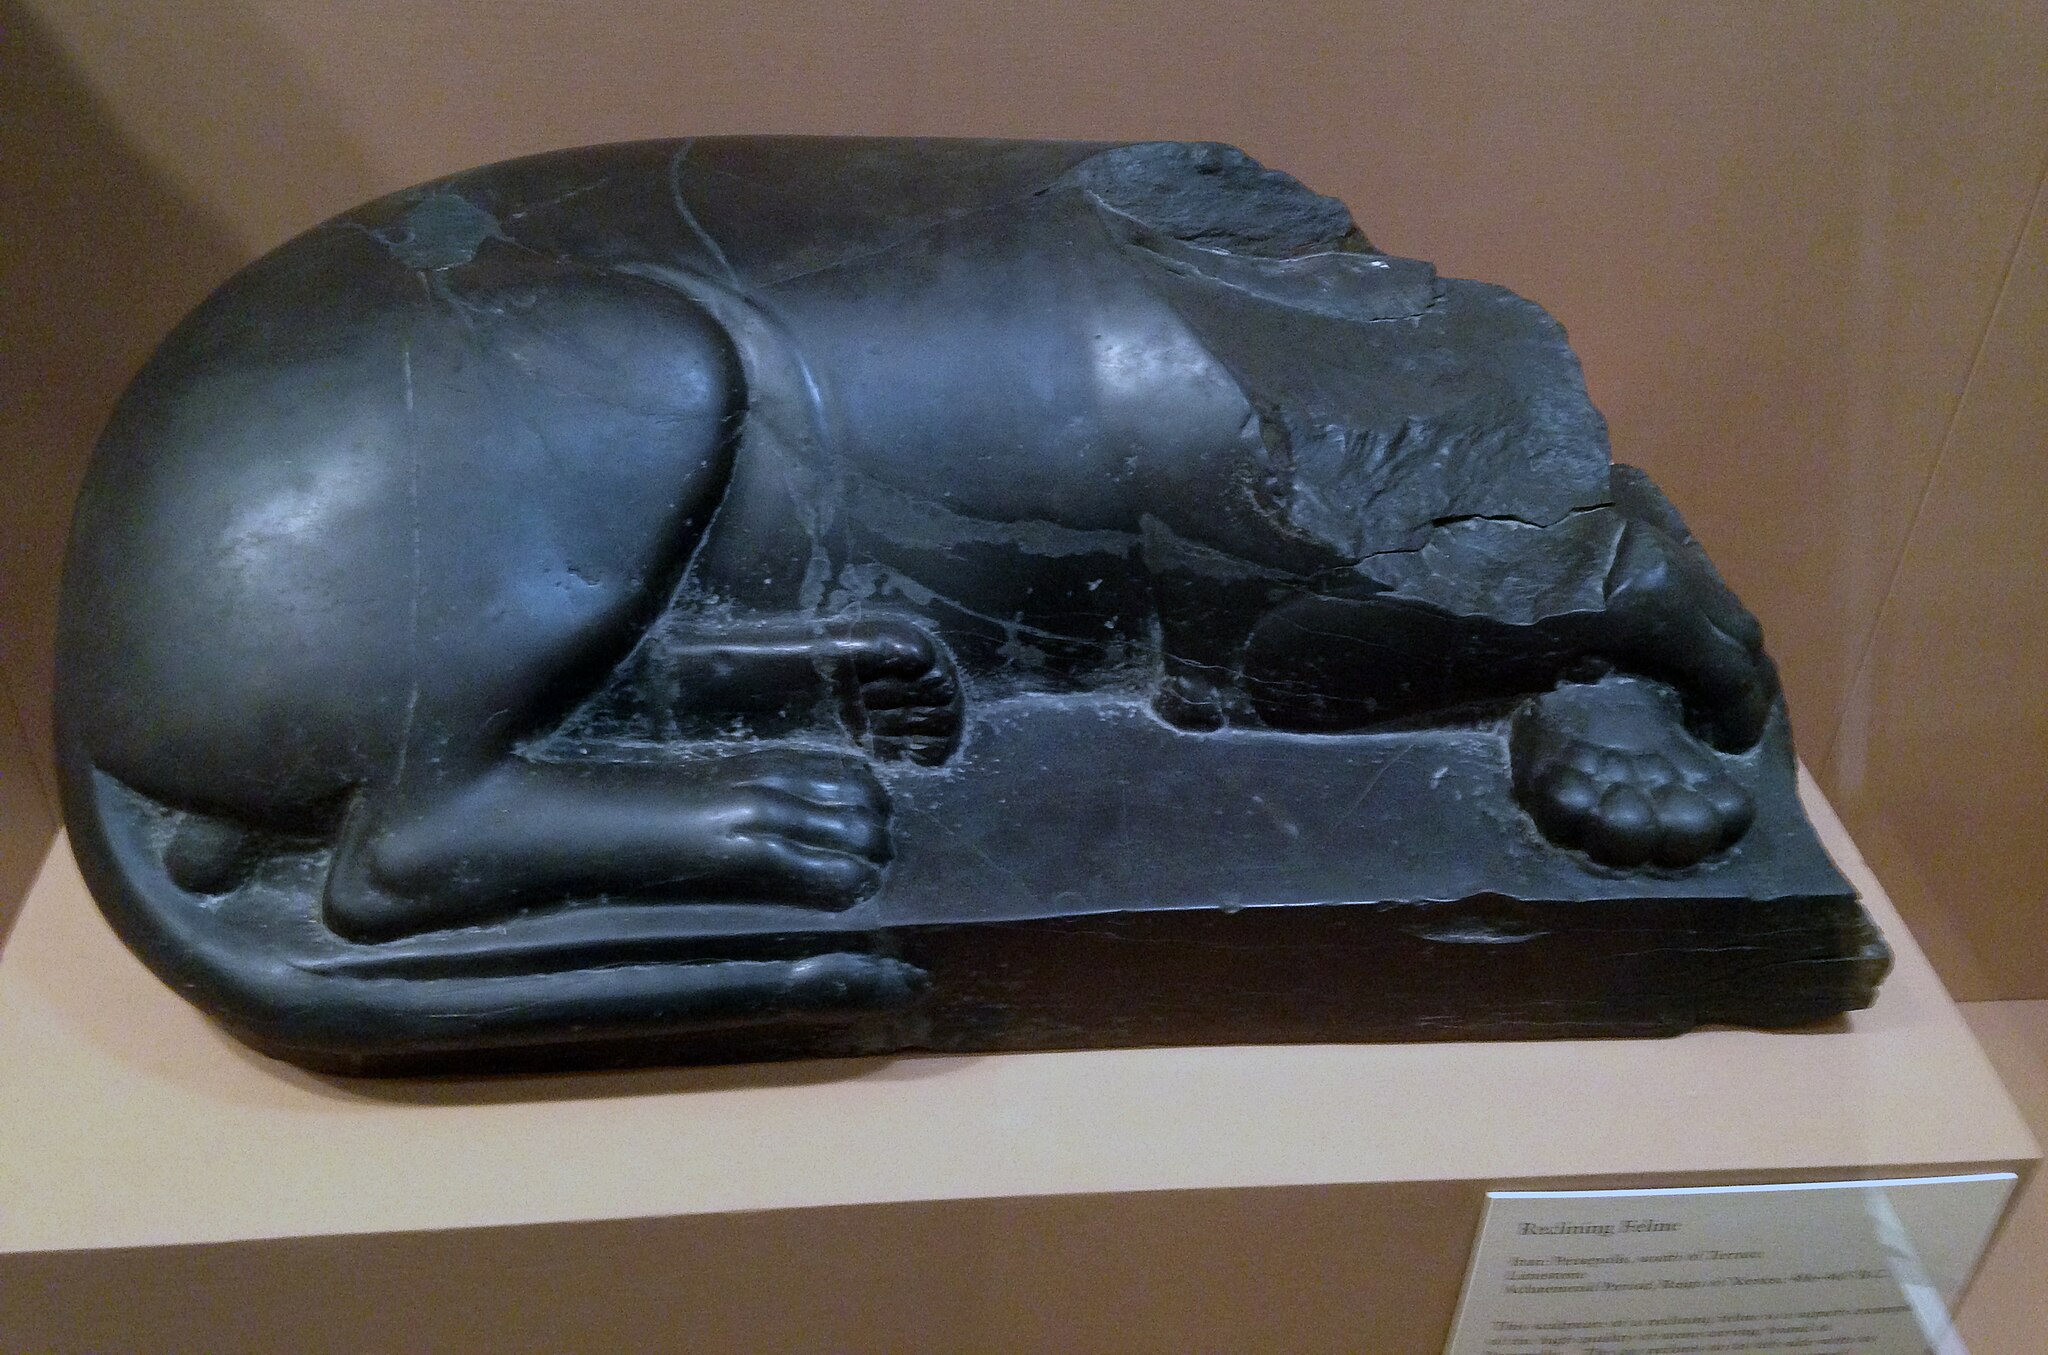
Title: UC Oriental Institute Persian section 04
Description: University of Chicago Oriental Institute. Reclining feline. Persepolis south terrace. Achaemenid period. 486-465BCE
Date: 2014-12-03 15:44:51
Categories: Self-published work, Reclining Feline (Oriental Institute, Chicago)